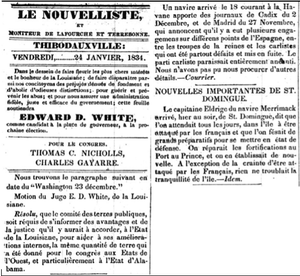
Article d'un journal francophone de la ville de Thibodauxville (Thibodaux, Louisiane)
L’histoire de la presse francophone en Louisiane couvre la période pendant laquelle la presse écrite française se développe dans une de ses colonies, la Louisiane française, puis après la vente de la Louisiane par Napoléon Ier, en 1803, l'État de Louisiane.